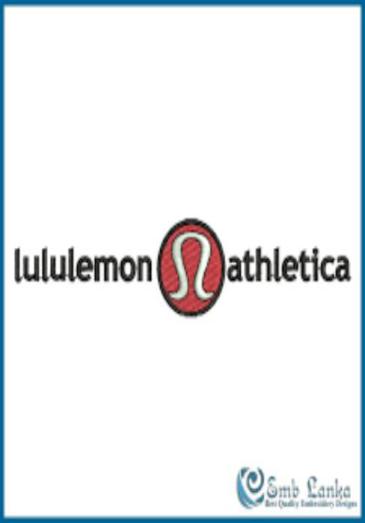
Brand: lululemon athletica-1
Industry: Sports